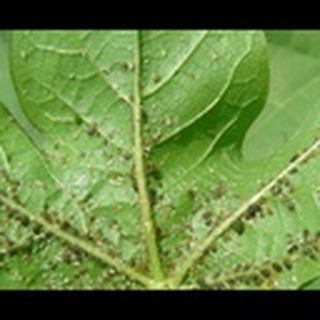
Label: cotton_aphids